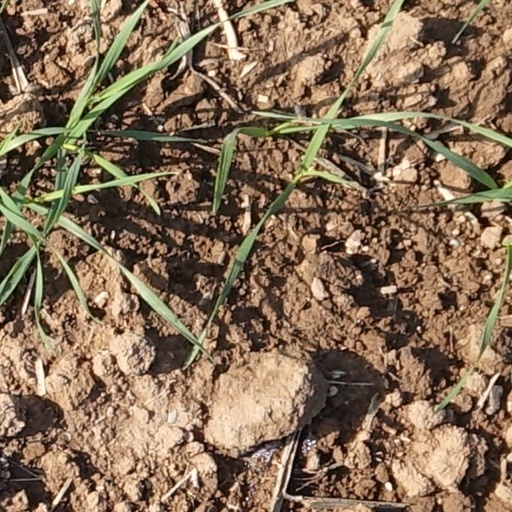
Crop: wheat